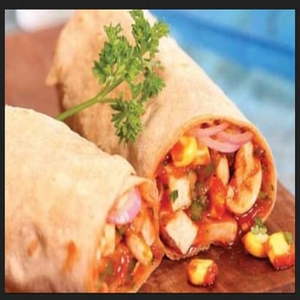
Dish: kathiroll